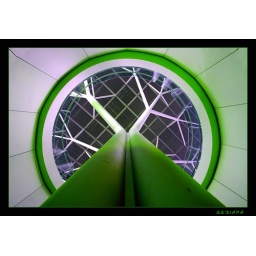
underneath the big green tree